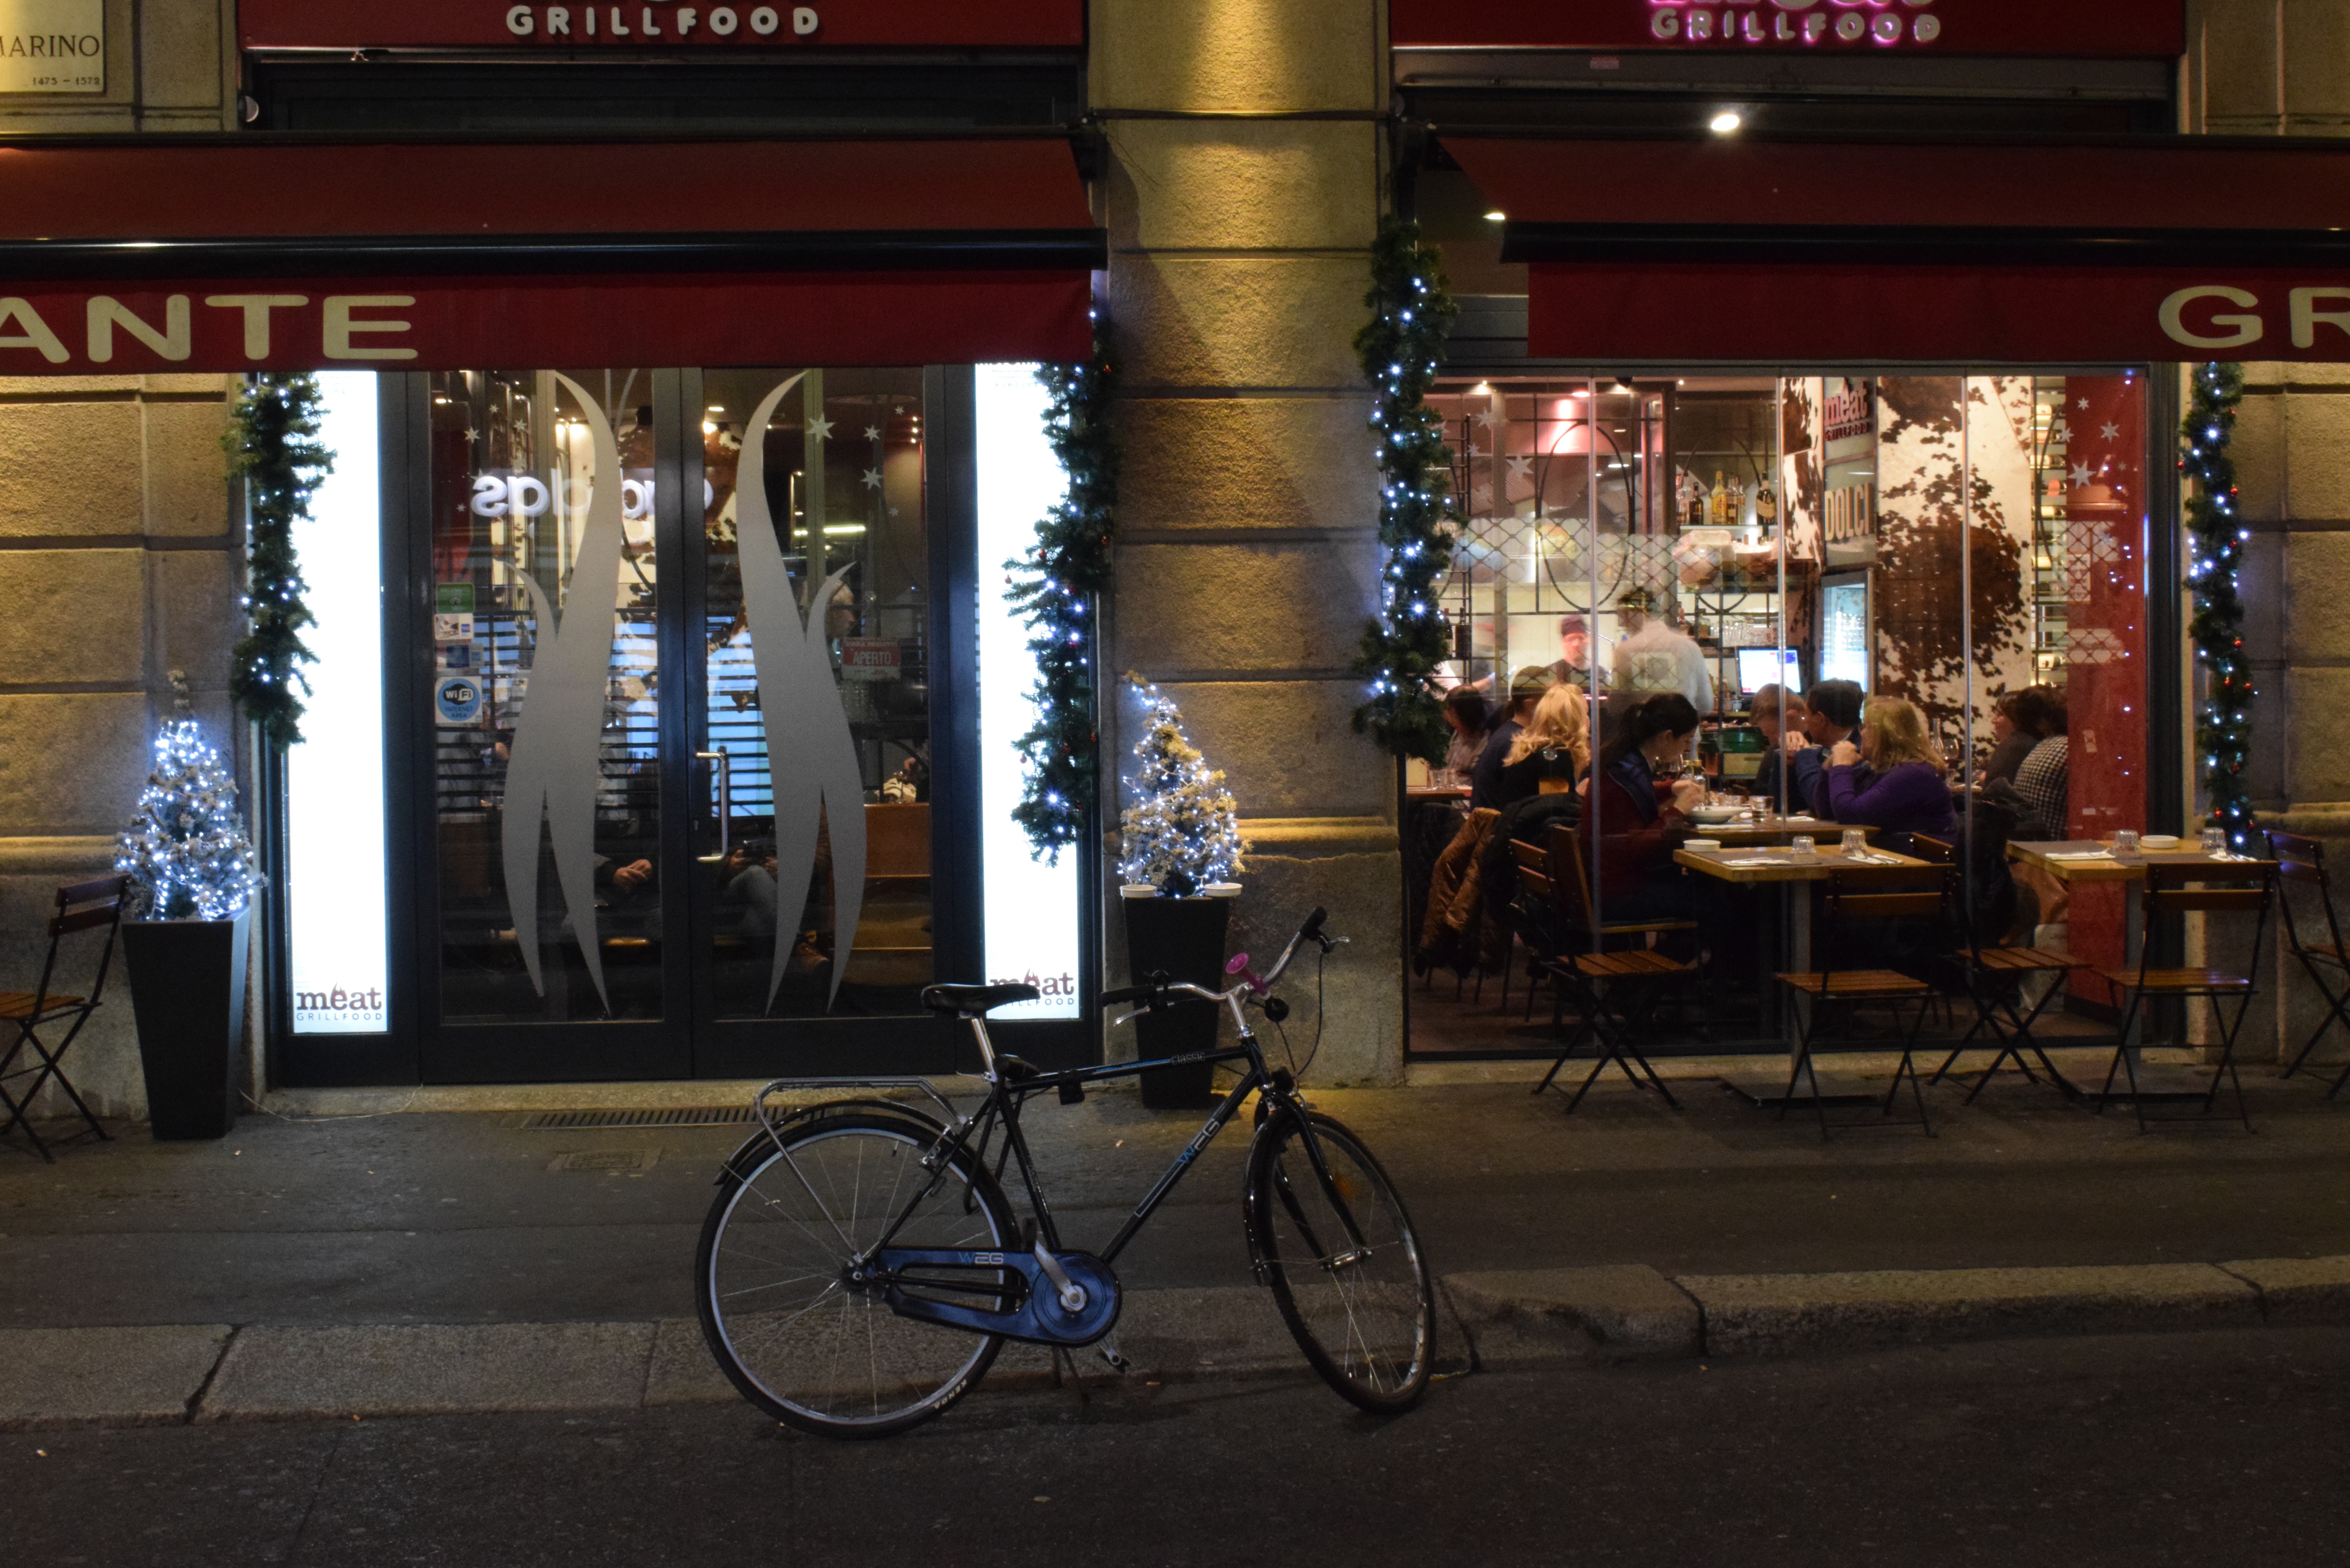
street, night, bicycle, evening, vehicle